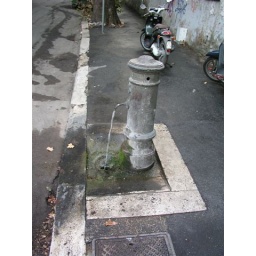
Municiple water fountains in Rome, from the 17th century. Their water is drinkable unless you see a sign saying otherwise.